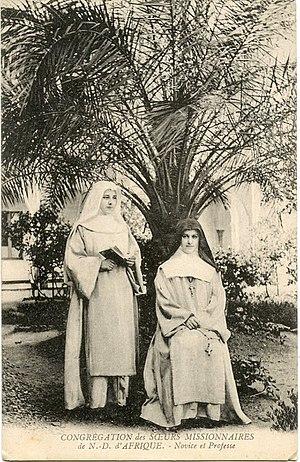
Sœurs de Notre-Dame d'Afrique: novice et professe (assise) au couvent d'Alger, entre 1915 et 1920.
Charles Martial Lavigerie, qui signe parfois Charles Allemand-Lavigerie, né le 31 octobre 1825 à Huire, en Saint-Esprit et mort le 26 novembre 1892 à Alger, est un prélat français.